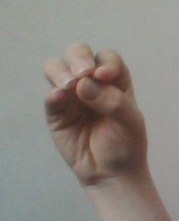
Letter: ha